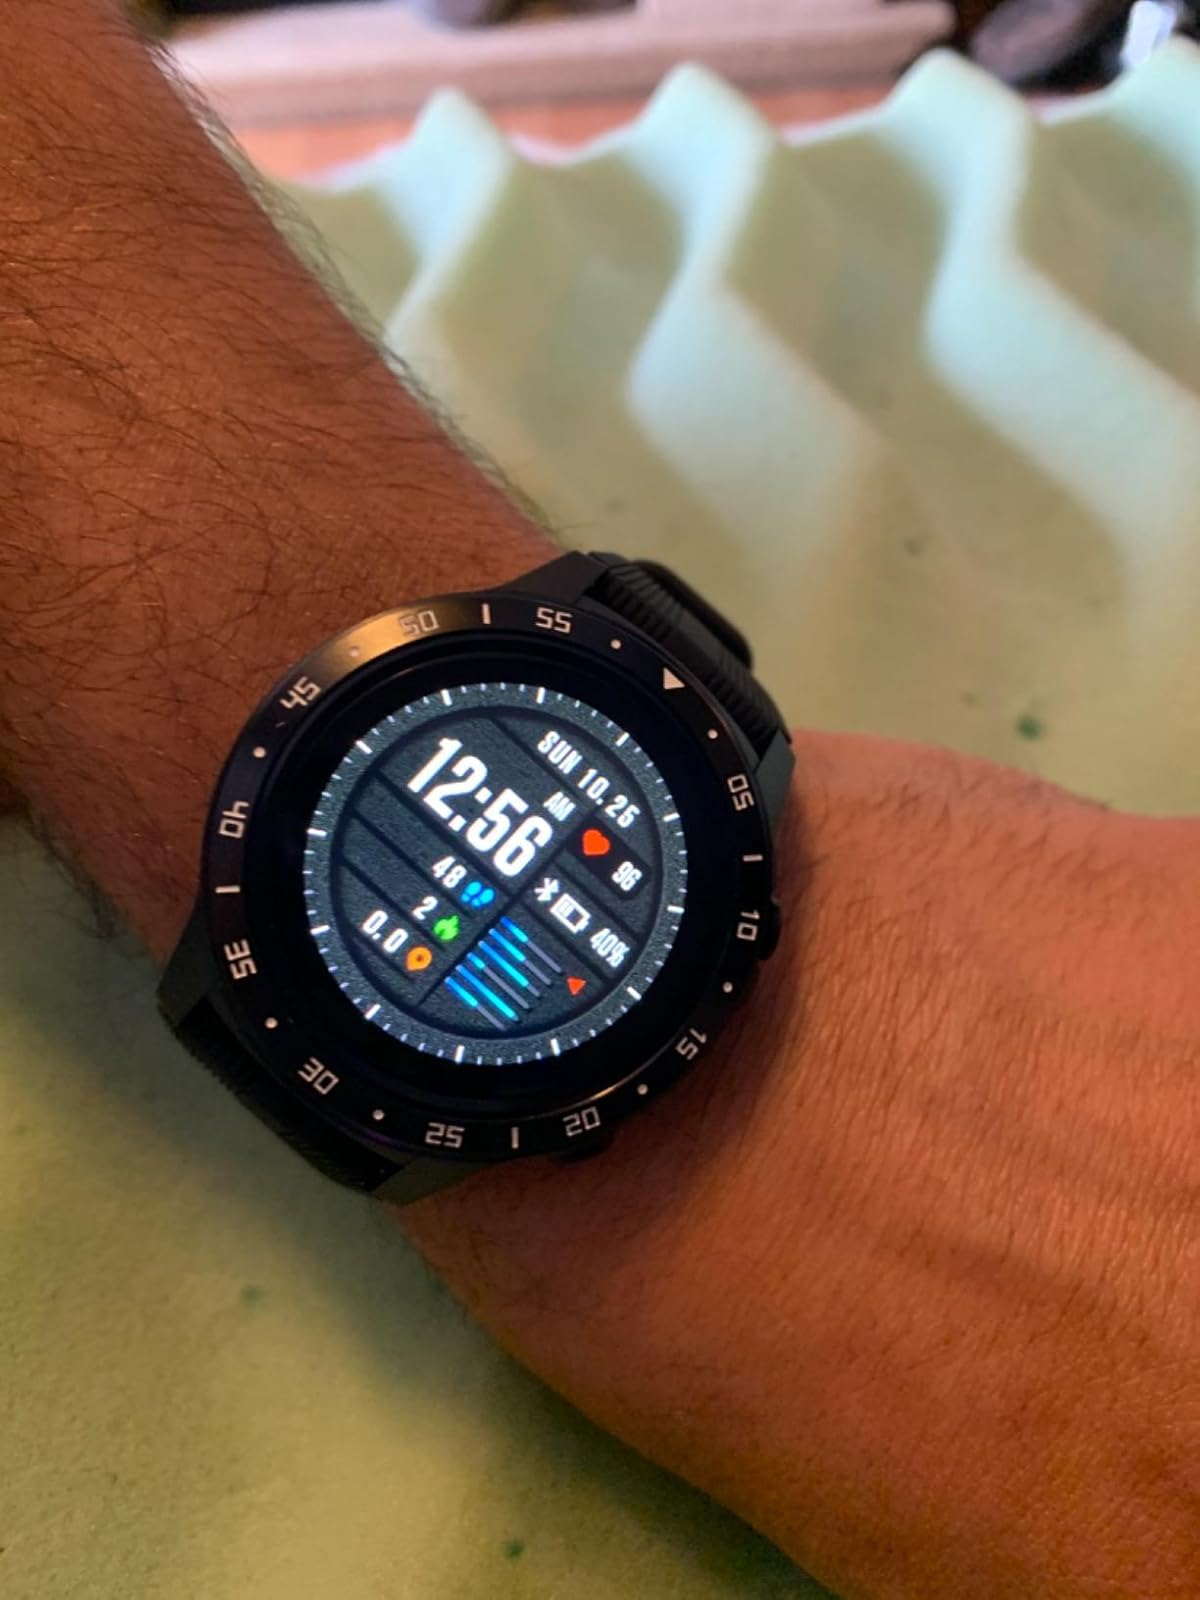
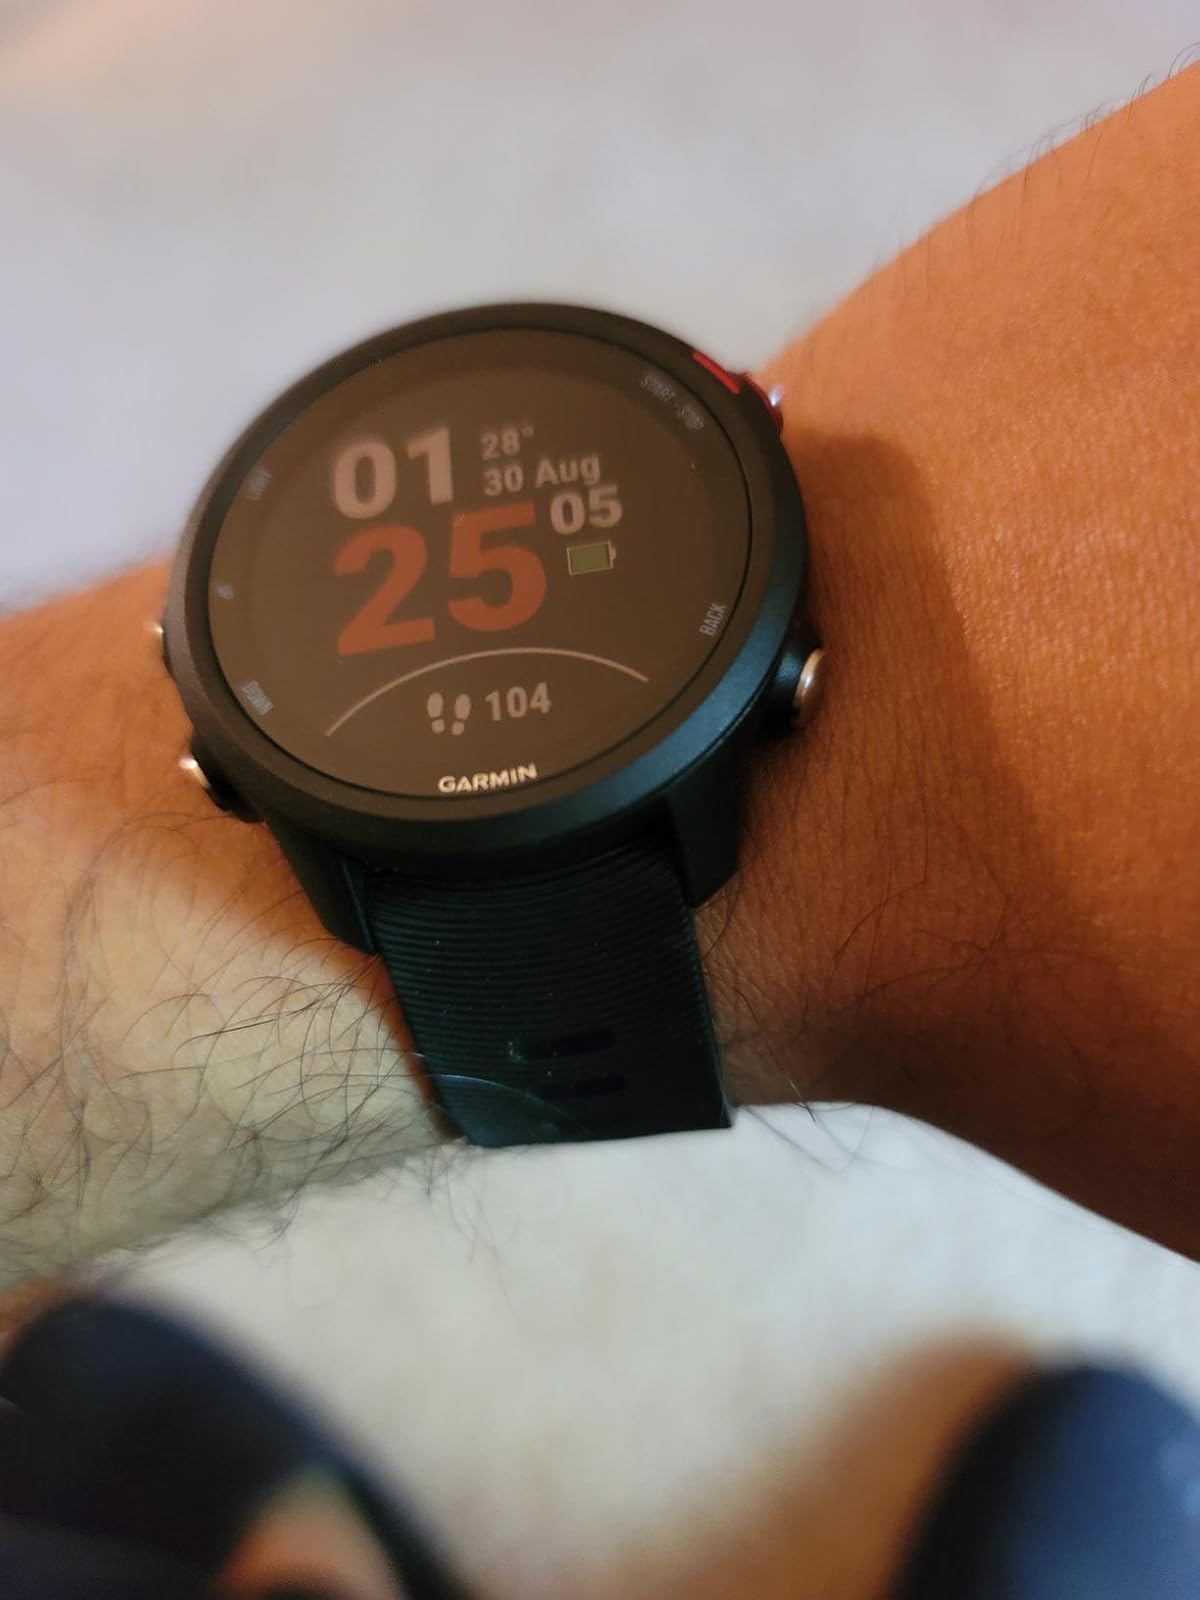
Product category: smartwatch
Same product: no